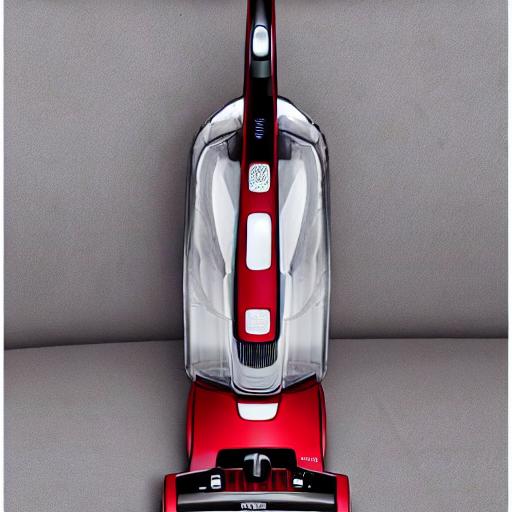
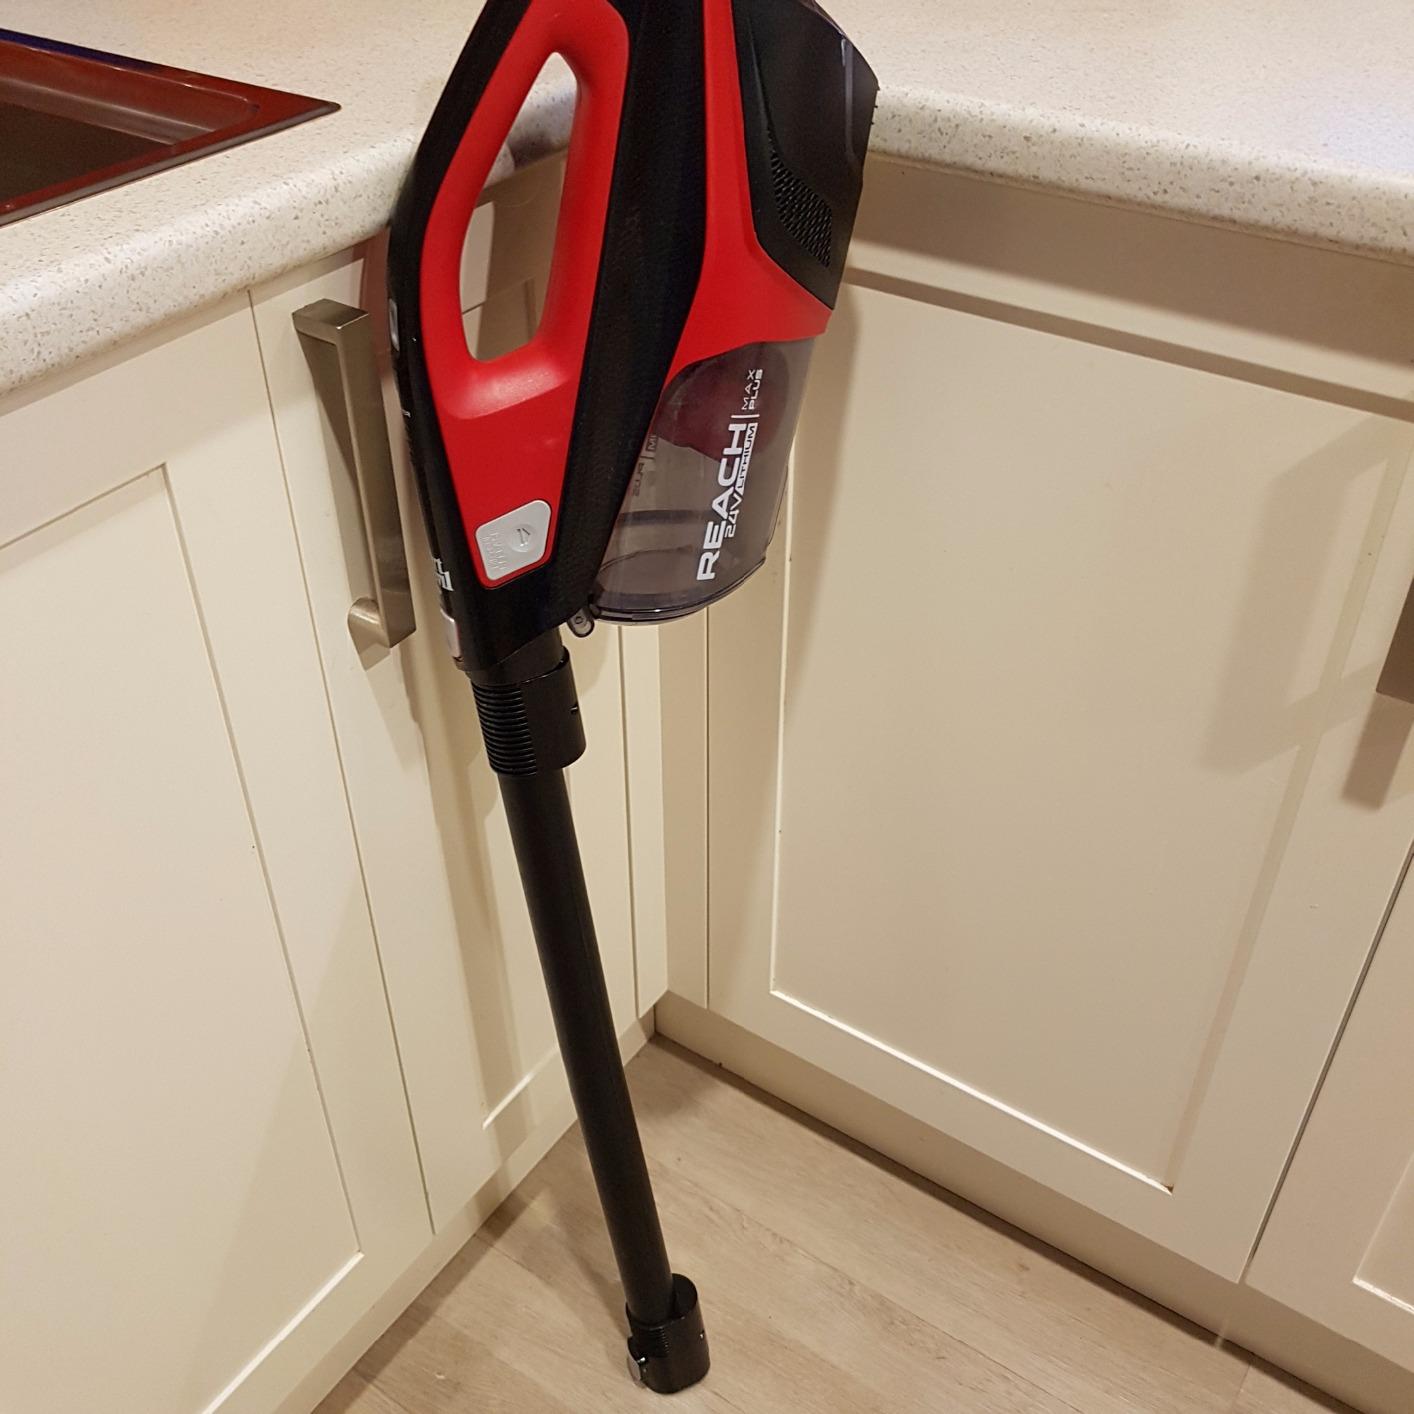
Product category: items_vacuum
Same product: no